Fairfield Halls

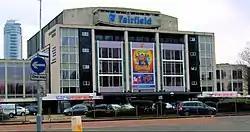
Fairfield Halls as seen from Queen's Gardens

Fairfield Halls is an arts, entertainment and conference centre in Croydon, London, England, which opened in 1962 and contains a theatre and gallery, and a large concert hall regularly used for BBC television, radio and orchestral recordings. Fairfield Halls closed for a £30 million redevelopment in 2016, and reopened in 2019. As part of the building's re-opening Talawa Theatre Company relocated to the building, taking up a 200-seat theatre space and offices.